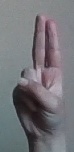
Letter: taa